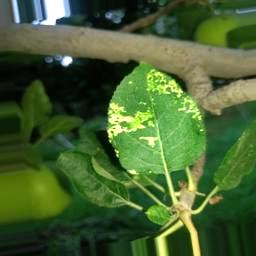
Label: Apple_Mosaic